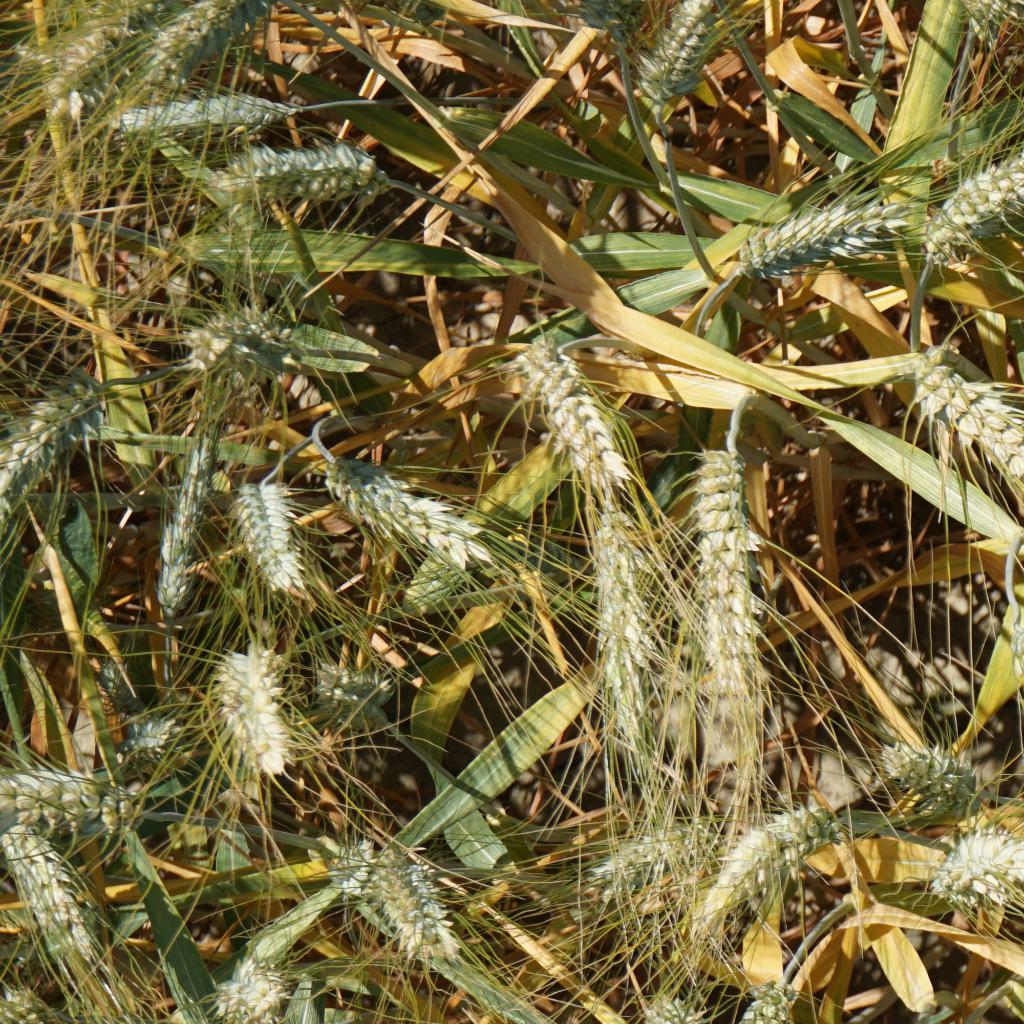
Country: France
Location: Gréoux
Wheat development stage: Filling - Ripening